Vincent L. Pecoraro

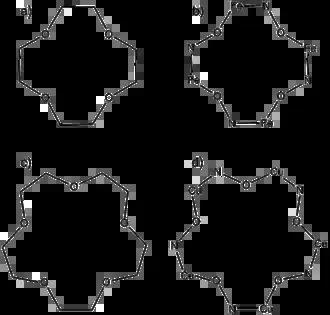
Metallacrowns and related organic crown ethers a) 12-crown-4 b)12-MCFe(III)N-4 c) 15-crown-5 d) 15-MCCu(II)N-5

Metallacrowns are a class of cyclic compounds that contain metal ions and non-metals in repeating units. Vincent L. Pecoraro and Myoung Soo Lah reported the first metallacrown in 1989 and these compounds have since grown into their own field of research with numerous new applications. One of the most interesting aspects of these compounds is their diversity. The ring size can be changed by incorporating new ligands or different metals into the frame work, which leads to the internal cavity also changing size. As such, specific ions can be selectively trapped in the center by tuning the structure of the metallacrown and also, by changing the environment, such as the solvent. Due to these unique properties and the inherent greenness associated with metallacrown synthesis (typically high yield, one step, benign solvent), this is still an active research topic for the Pecoraro group and many other scientists around the world.